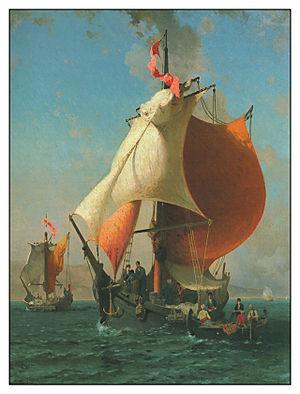
Fabius Brest, né le 31 juillet 1823 à Marseille et mort dans la même ville le 5 novembre 1900, est un peintre orientaliste français.